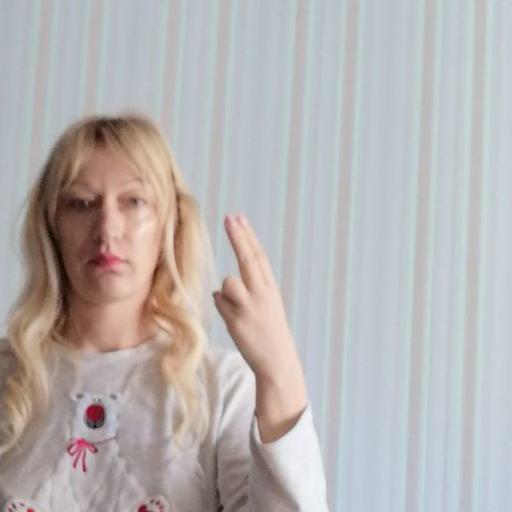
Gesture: two_up_inverted